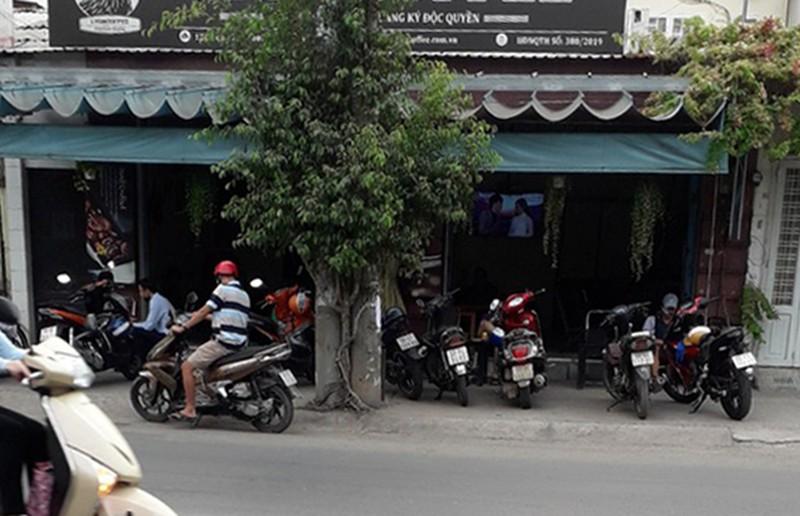
ở trên vỉa hè có những chiếc xe máy đang được dựng